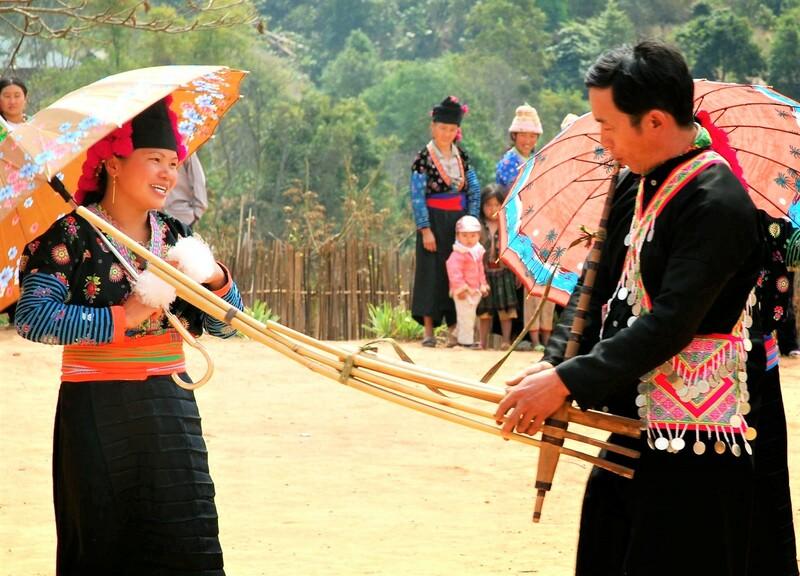
người đàn ông đang chơi một nhạc cụ dân tộc